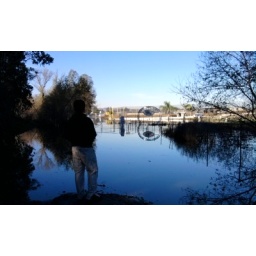
This is the entrance to SC Village. Yes, that's a mailbox under-water.[and...yes: those were ducks swimming by later]